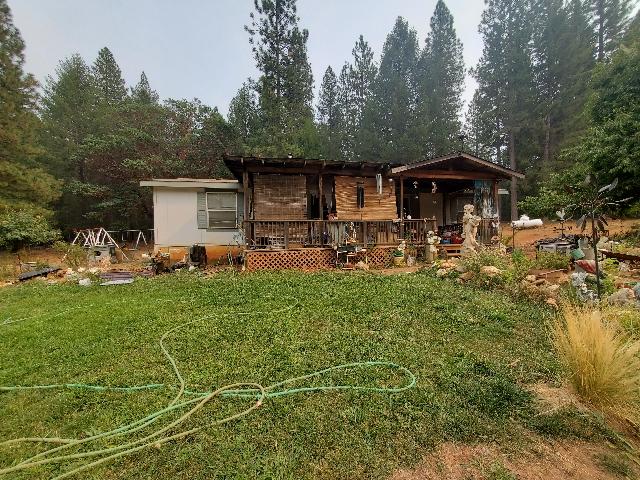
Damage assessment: no_damage